Sharaku

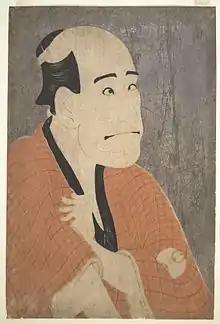
"Arashi Ryūzō I as Ishibe Kinkichi" (1794) set a record price for an ukiyo-e print sold at auction.

The subject of an Eishōsai Chōki portrait of Takashimaya O-Hisa holds a hand fan decorated with Sharaku's "Kōshirō Matsumoto IV as Sakanaya Gorobee". On a decorated kite illustrated in Jippensha Ikku's book "Shotōzan Tenarai Hōjō" (1796) appears Sharaku's depiction of kabuki actor Ichikawa Ebizō IV; the accompanying text is filled with puns, jargon, and double entendres that have invited interpretation as commentary on the decline of Sharaku's later works and events surrounding his departure from the ukiyo-e world, including speculation that he had been arrested and imprisoned. Ikku published under Sharaku's publisher Tsutaya from late 1794, and the book is the earliest to mention Sharaku. The "Ukiyo-e Ruikō", the oldest surviving work on ukiyo-e, contains the oldest direct comment on Sharaku's work: